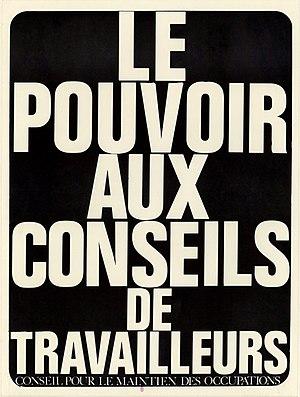
Le pouvoir aux conseils de travailleurs. Conseil pour le maintien des occupations. Affiche Mai 1968.
Le Conseil pour le maintien des occupations est un organisme révolutionnaire créé en Mai 68 à la Sorbonne à l'initiative de membres de l'Internationale situationniste.